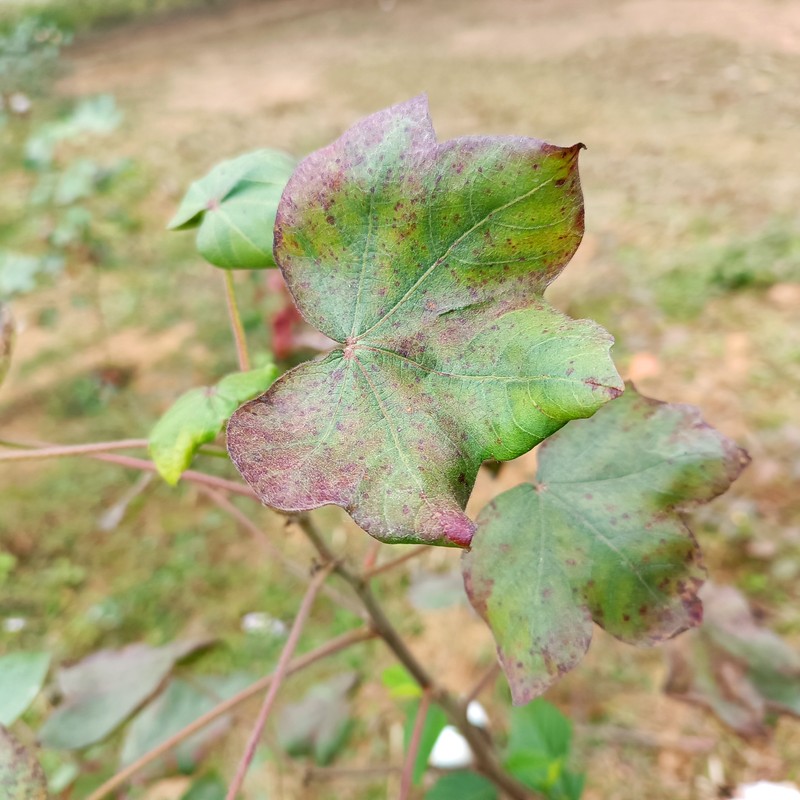
Label: Leaf Redding